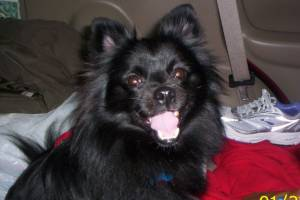
Breed: pomeranian